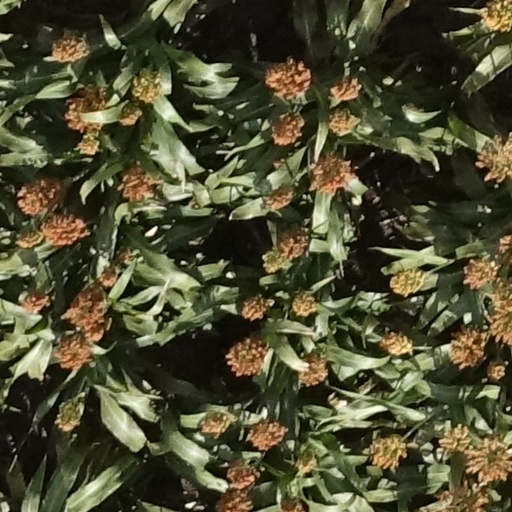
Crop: sorghum